The Thankful Poor

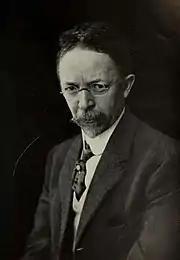
Henry Ossawa Tanner in 1909

Tanner's parents valued education, and these views informed his work. Both graduated from Avery College, managed schools, and ensured Tanner himself received a rigorous education. Tanner's father, Benjamin Tucker Tanner, was a bishop in the African Methodist Episcopal Church (AME); the denomination encouraged education among African Americans, and founded colleges. Tanner was further influenced by family friend and educator Booker T. Washington, with whom he shared the belief that skills that could support a living should be passed from one generation to another. Race was another factor that affected Tanner: he was influenced by his father's work, which included lectures on racial identity and church sermons that underscored a sense of racial injustice.